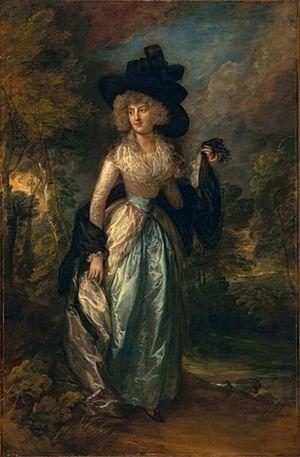
Cette page fournit une liste chronologique de tableaux du peintre anglais Thomas Gainsborough